Ancient Armenian poetry

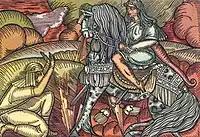
"David of Sassoun, artist: Hakob Kojoyan"

Pre-Christian Armenian poetry has been poorly preserved. In its edited form, it has been cited by historians as historical sources. Christian poets ignored the ancient oral heritage; their main sources of inspiration were faith and the Bible. In this regard, early Armenian poetry is almost entirely spiritual. The entirety of that lyric expresses only religious feelings in its form. Although early spiritual poetry was modeled on biblical Hebrew lyric poetry, it was most influenced by Greek spiritual poetry. The extent of that effect, however, has not been definitively determined. The works of Grigor Narekatsi mark a significant milestone in the history of medieval Armenian lyric poetry, encapsulating the achievements of preceding centuries with its humanistic ideas in the early 10th-11th centuries. Poetry gradually underwent changes, with secular themes coming to dominate it. An Armenian literary revival occurred in the medieval period. The turning point came in the first half of the 11th century when poetry underwent a radical transformation in both content and form, with its themes becoming richer. According to Abeghian, this period of transformation in Armenian literature was a "Renaissance" because during this time, contrary to religious and church ideology, secular spirit and the worldview of pagan centuries were "revived." This is also because Armenian literature of that period shares characteristics similar to the European Renaissance. Mainly, it is the literature of the citizens of Armenia. However, the onset of the Seljuk invasions significantly hindered the development of poetry.